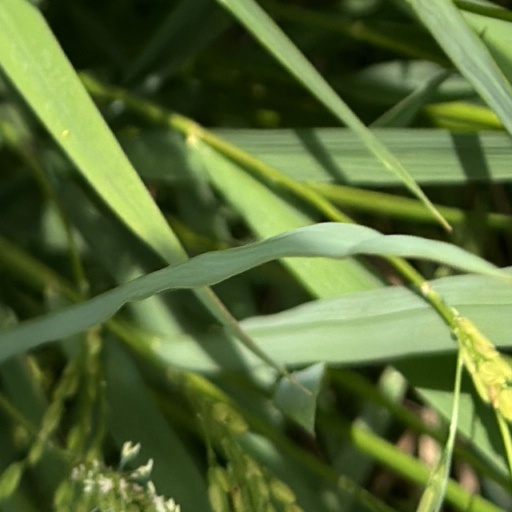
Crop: rice